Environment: real
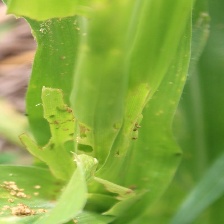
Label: fall_armyworm